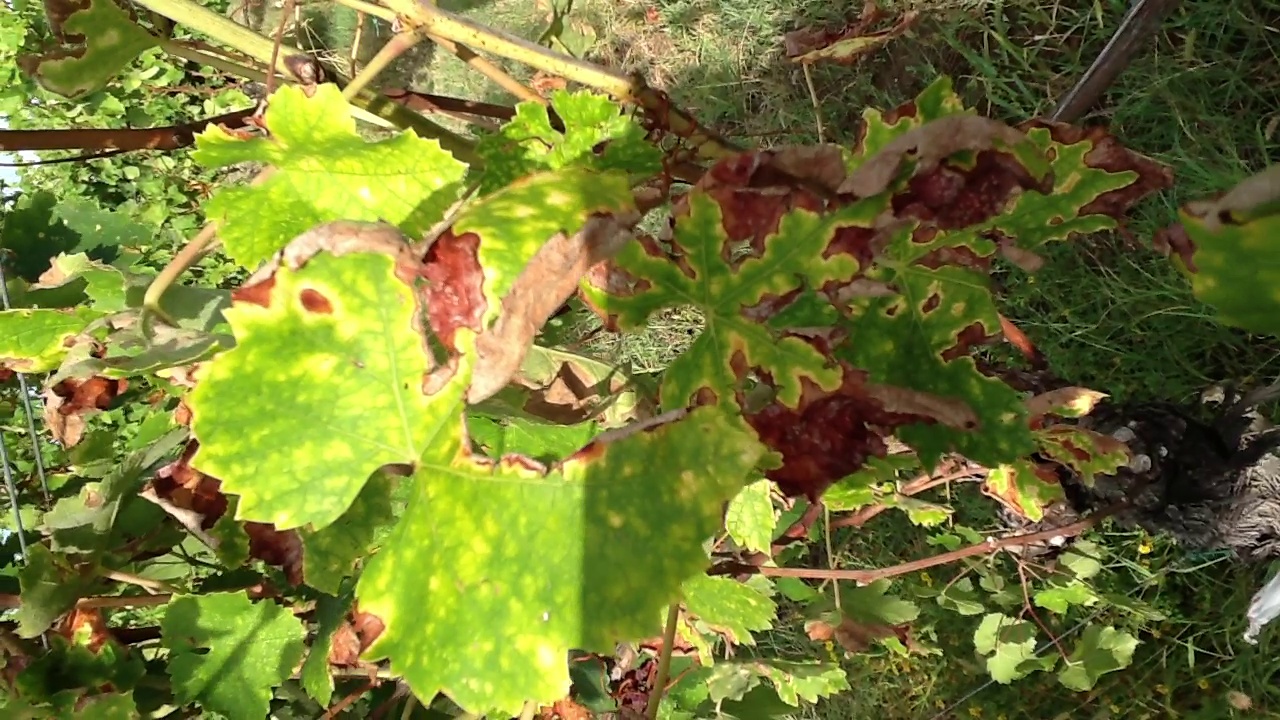
Label: esca